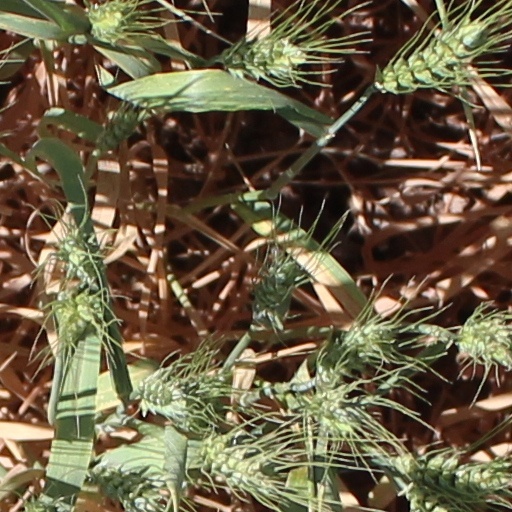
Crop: wheat